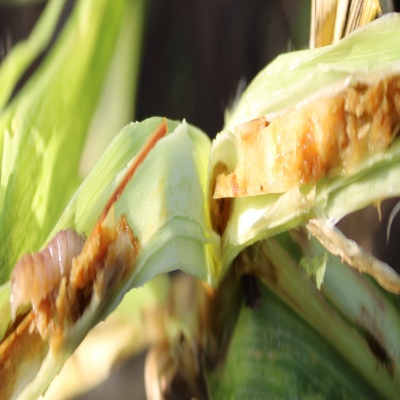
Crop: Maize
Condition: fall armyworm